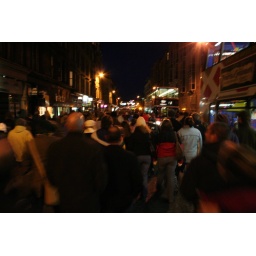
People power - 64,500 walking home against the motor!